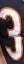
Number: 3